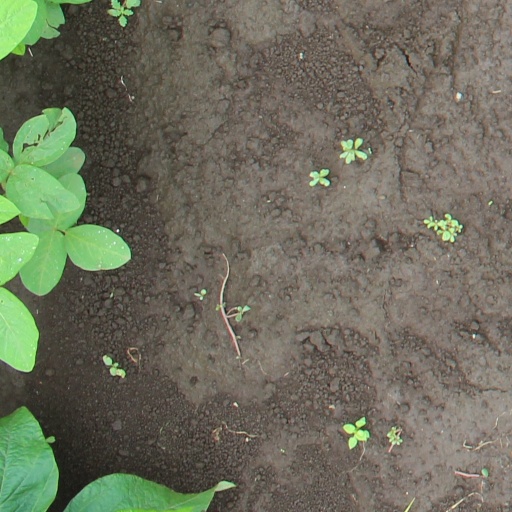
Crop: soybean